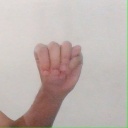
अक्षर: म